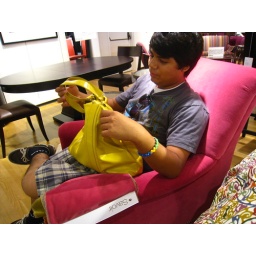
Sitting in a pink chair with my yellow bag